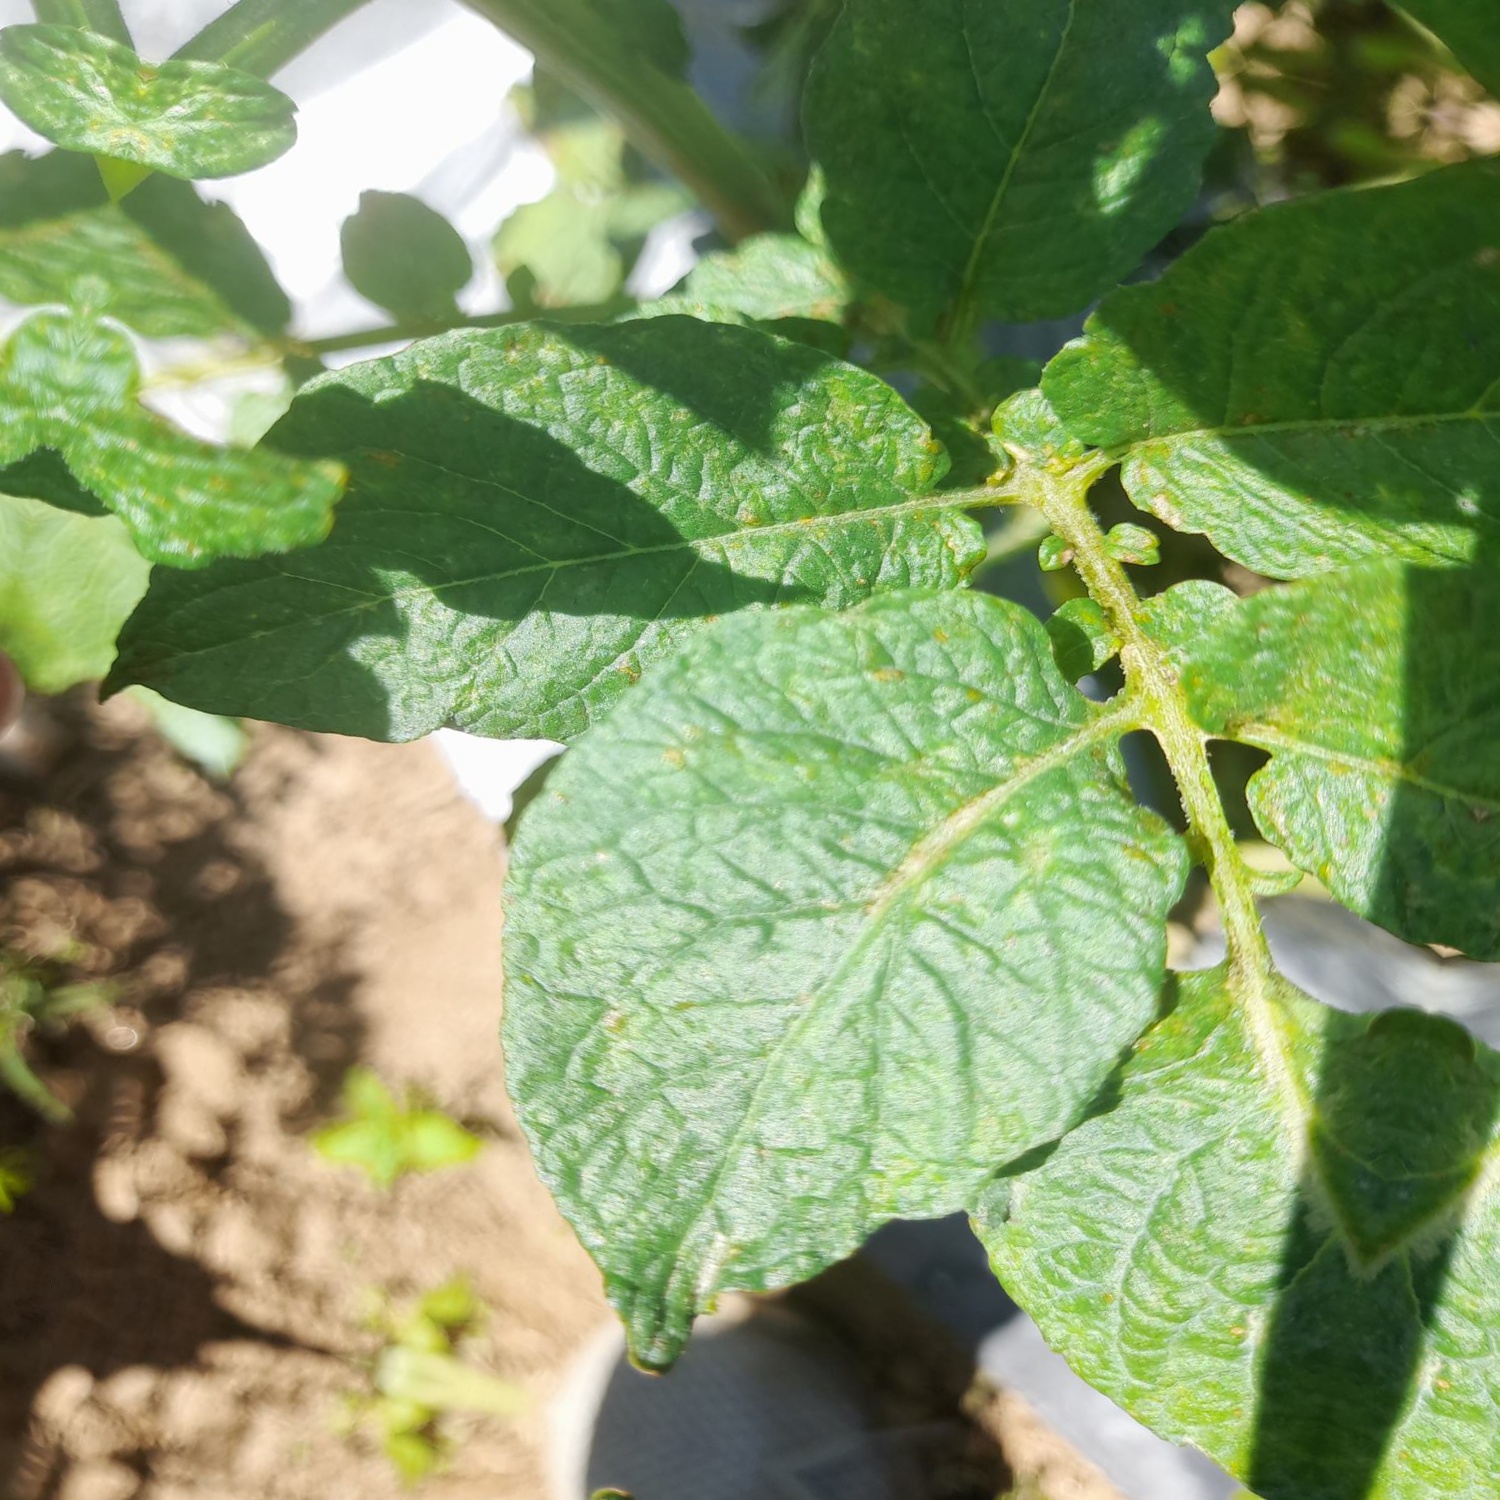
Etiqueta: Virus